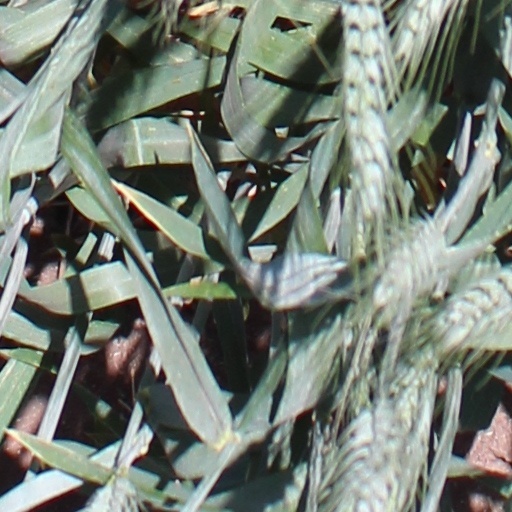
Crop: wheat